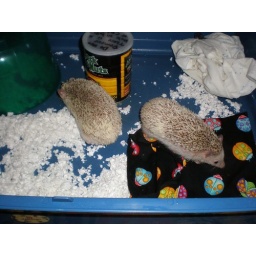
running around their cage after I brought them out of the box